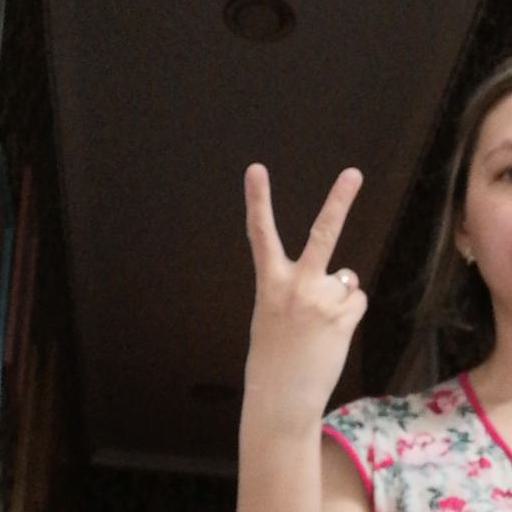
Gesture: peace_inverted